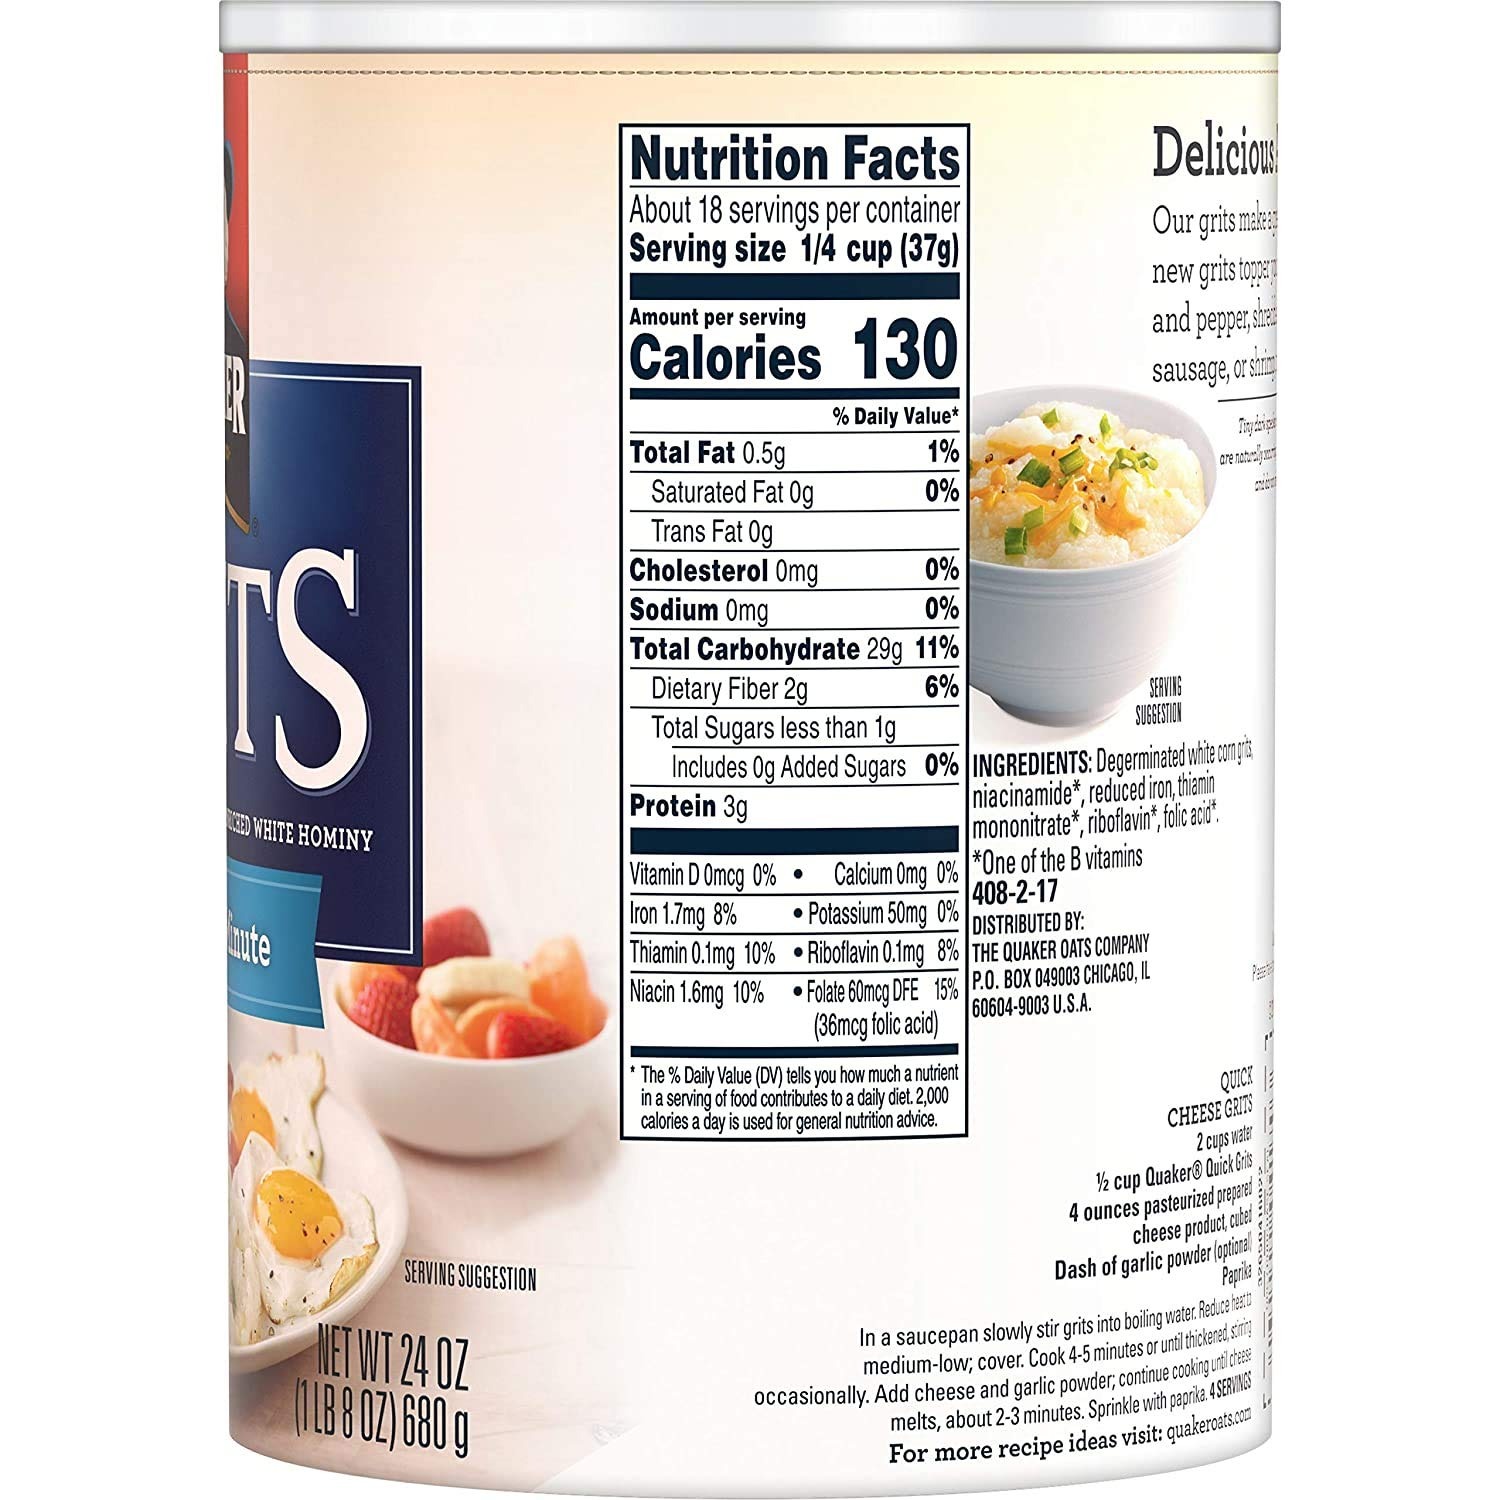
Item Name: Quaker 5-Minute Grits, 24 oz (2 Pack)
Bullet Point 1: Get smooth, creamy white hominy, steaming hot and right at home
Bullet Point 2: They taste so good
Bullet Point 3: Quaker quick grits cook in just 5 minutes, so you'll savor the flavor in a flash
Bullet Point 4: Pack of 2
Product Description: Quaker Quick Grits have been a breakfast favorite – and a side dish sensation – for generations. They taste so good. And Quaker Quick Grits cook in just 5 minutes, so you'll savor the flavor in a flash.
Value: 48.0
Unit: Ounce

Price: 2.99